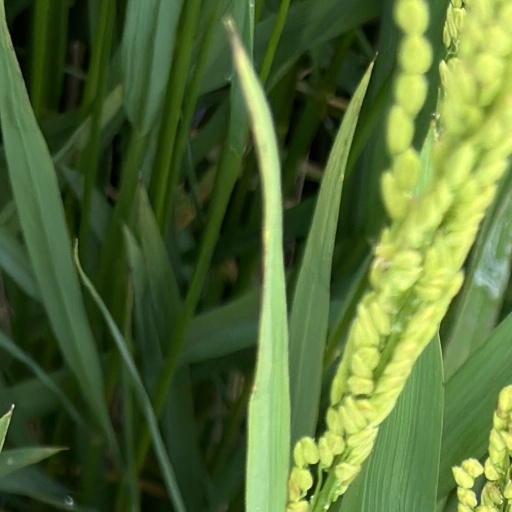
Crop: rice